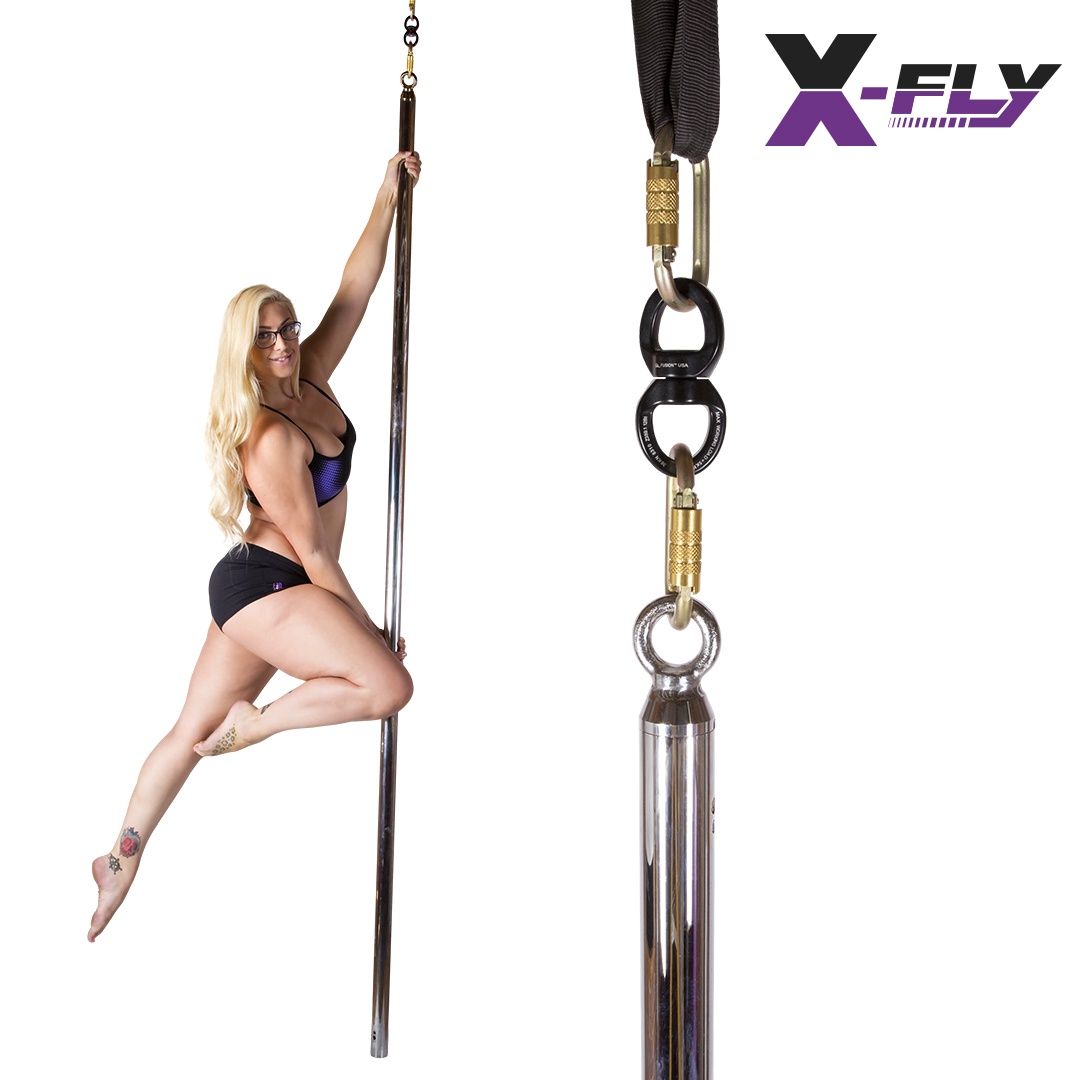
X-FLY X-POLE
X-FLY X-POLE Flying Pole - Barra Pole Dance voladora ¡¡ Tiempo de entrega muy rápido 5-7 días laborables !! --- TODOS LOS GASTOS DE ENVÍO INCLUIDOS EN EL PRECIO --- ¿Por qué hacer Pole Dance sólo en el suelo cuando puedes volar? Eleva tu juego de Pole Dance al siguiente nivel con el X-FLY Flying Pole. El X-FLY Flying Pole ha sido creado para darte la libertad de combinar la pértiga y el aire en algo nuevo y emocionante. Basándonos en la tecnología de X-POLE X-JOINT, han desarrollado un nuevo sistema de bloqueo aéreo X-JOINT para garantizar una seguridad y estabilidad total durante el uso de X-FLY. La X-FLY está disponible en cromado, acero inoxidable y silicona negra, en 45 mm de diámetro y actualmente se comercializa unicamente la versión PRO con extensión de 400MM incluida. Características: Multi pieza para facilitar el transporte y el almacenamiento Dos tubos de mástil de igual longitud Extensión adicional de 400 mm para aumentar la longitud incluida. Seguro gracias a la tecnología X-JOINT y a la inserción de un cáncamo de acero de alta calidad Fácil de montar La bolsa de transporte viene incluida. X-Fly Set Longitudes de mástil: Sin extensión - 2410mm (2 tubos de 1180mm) Con extensión de 400mm - 2810mm (2 x 1180mm y 400mm Extensión) Diámetro de 45 mm Disponible en acabado cromado, acero inoxidable y silicona (el color del producto puede diferir del de las fotos) Posibilidad de múltiples aparejos LOS ACCESORIOS Y APAREJOS DE MONTAJE EN EL TECHO NO ESTÁN INCLUIDOS. SE PUEDEN AGREGAR AL CARRITO DE COMPRA OPCIONALMENTE. UNA VEZ CONFIRMADO EL PEDIDO SI HAS ELEGIDO LA OPCIÓN CON ACCESORIOS, NOS DEBES INDICAR LA LONGITUD DE "ESLIGNA" QUE DESEAS DESDE 0,5M HASTA 3M. Disponibilidad: ¡¡ Tiempo de entrega muy rápido 5-7 días laborables !! Se envían directamente a la dirección del interesado LOS PRECIOS DE X-POLE INCLUYEN IMPUESTOS LOS PRECIOS DE X-POLE INCLUYEN ENVÍO A ESPAÑA PENÍNSULA ISLAS BALEARES Y CANARIAS A CONSULTAR CON NOSOTROS Para más información, consúltanos. IMPORTANTE: Antes de comprar una barra de Pole Dance, por favor asegúrese de que ha medido la altura del suelo al techo, en el lugar donde desea instalar la barra. Esto le ayudará a evitar cualquier problema a la hora de su instalación, ya que tendrá las extensiones correctas (si es necesario) para alcanzar la altura deseada.
Brand: X-POLE
Category: Sporting Goods > Athletics > Dancing